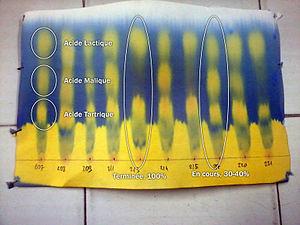
Lecture de l'avancement de la fermentation malolactique sur une chromatographie sur papier
En vinification, la fermentation malolactique, aussi abrégée FML ou malo, est la transformation de l'acide malique en acide lactique par l'intermédiaire de bactéries anaérobies appelées bactéries lactiques comme l’espèce Oenococcus oeni. Se traduisant par une diminution de l'acidité, elle permet une stabilisation et un assouplissement du vin, particulièrement recherchés pour la vinification en rouge.